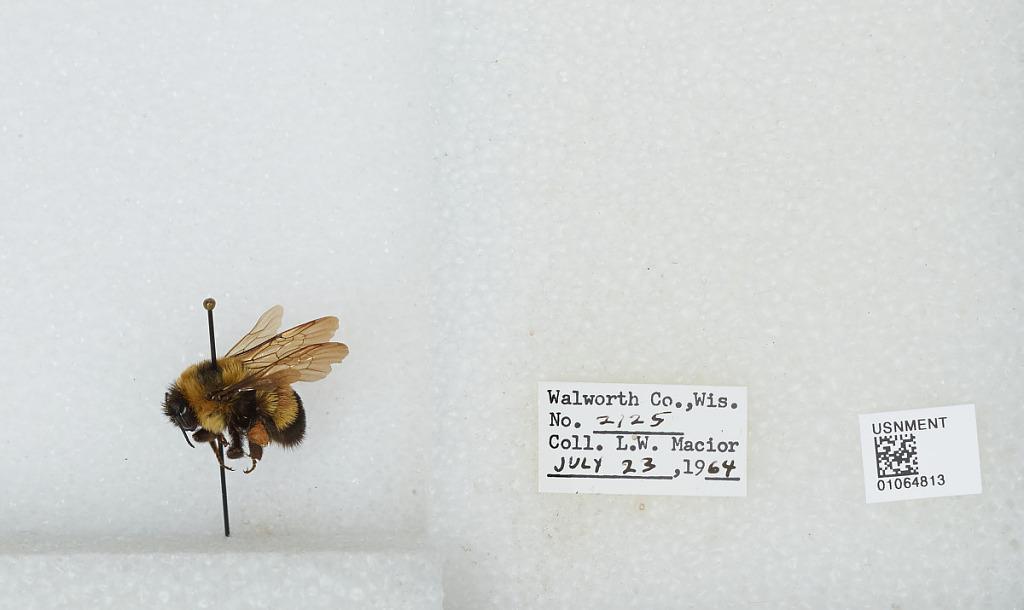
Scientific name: Bombus (Bombus) affinis Cresson
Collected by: L. Macior
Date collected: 1964-7-23
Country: United States
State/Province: Wisconsin
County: Walworth
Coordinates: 42.67, -88.54